Charlton Street Gang

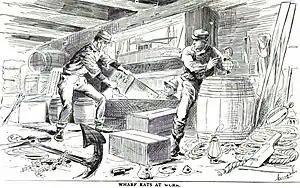
The Charlton Street Gang of river pirates raided ship cargo in the mid-late 19th century along the New York City waterfront.

The Charlton Street Gang was a group of river pirates on the Hudson River in New York City during the mid-19th century.